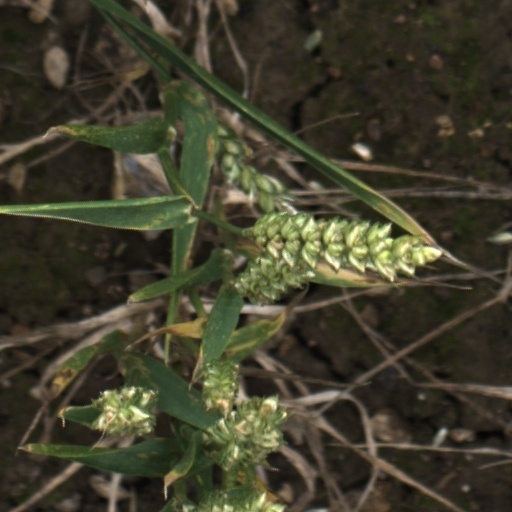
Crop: wheat